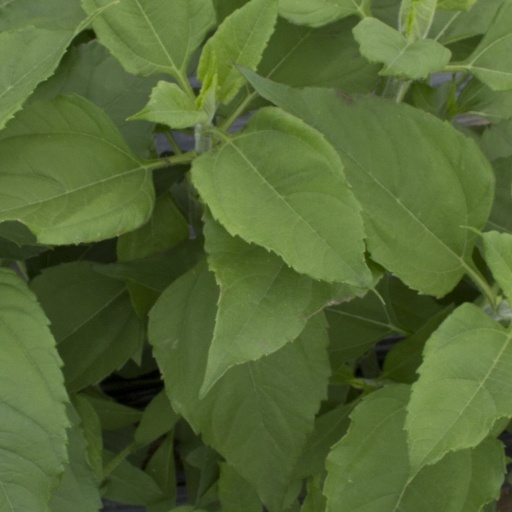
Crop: Jerusalem artichoke